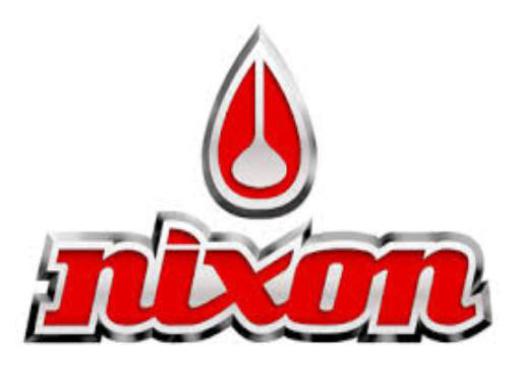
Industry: Electronic